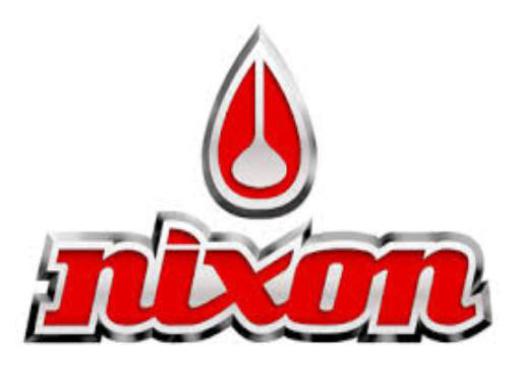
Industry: Electronic